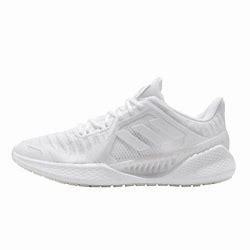
Brand: adidas
Model: Climacool Vent